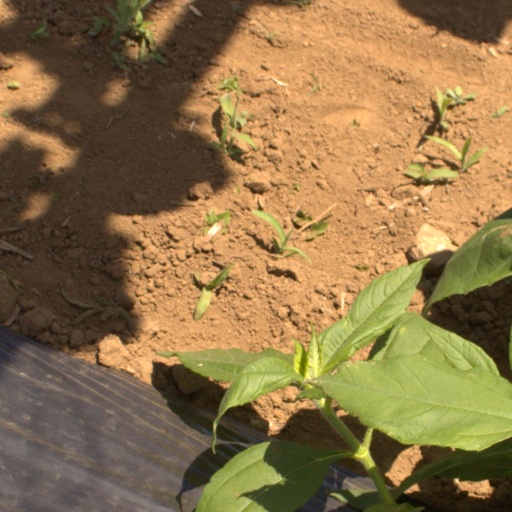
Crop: Jerusalem artichoke